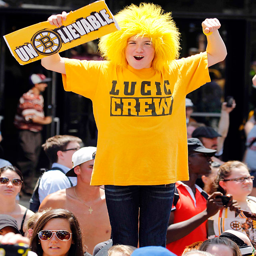
a fan shows their appreciation for ice hockey left winger